The King's Pilgrimage

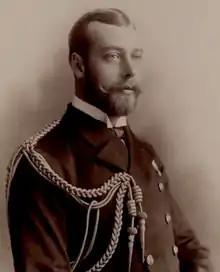
King George V in 1910

The King and his entourage, which included Field Marshal Earl Haig and Major-General Sir Fabian Ware, the head of the commission, travelled by ship, car and train, visiting sites in both France and Belgium. The journey was intended to set an example of pilgrimage to other travellers, and pomp and ceremony (apart from at Terlincthun) were avoided. The party inspected cemeteries and memorials, some still under construction, and met local representatives, army generals, war graves officials, memorial and headstone carvers and cemetery gardeners. During the journey, memorial silences were held and wreaths laid. Visits were made to graves of soldiers from all the Imperial Dominions, as well as India.